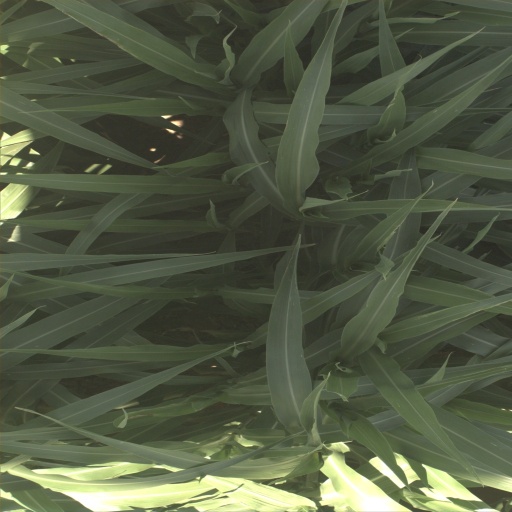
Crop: sorghum